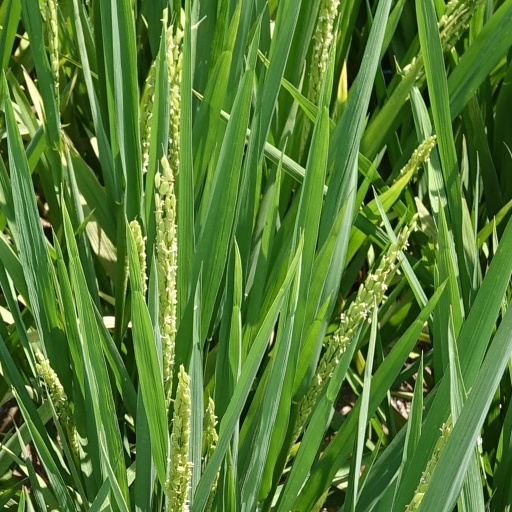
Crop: rice